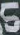
Number: 5